Cornelis Huysmans

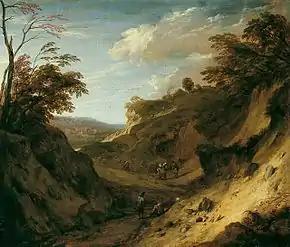
"Hilly forest landscape"

Upon the early death of his parents, his guardian sent him to study under the landscape painter Gaspar de Witte. After completing his studies with de Witte, Cornelis Huysmans moved to Brussels to continue his studies. He set up permanent residence in Brussels between 1675 and 1682 although he continued to visit his hometown Antwerp. He may have been a pupil or at least worked as an assistant in the studio of Jacques d'Arthois in Brussels. Huysmans worked for d'Arthois and drew landscapes from the Brussels area for two years. Around 1675 he did the same in the Meuse valley near Dinant and Namur. In 1675 he was admitted as an independent master of the Guild of Saint Luke in Brussels. During a stay in Antwerp in 1681 the artist declared that he was at the time living in Brussels.